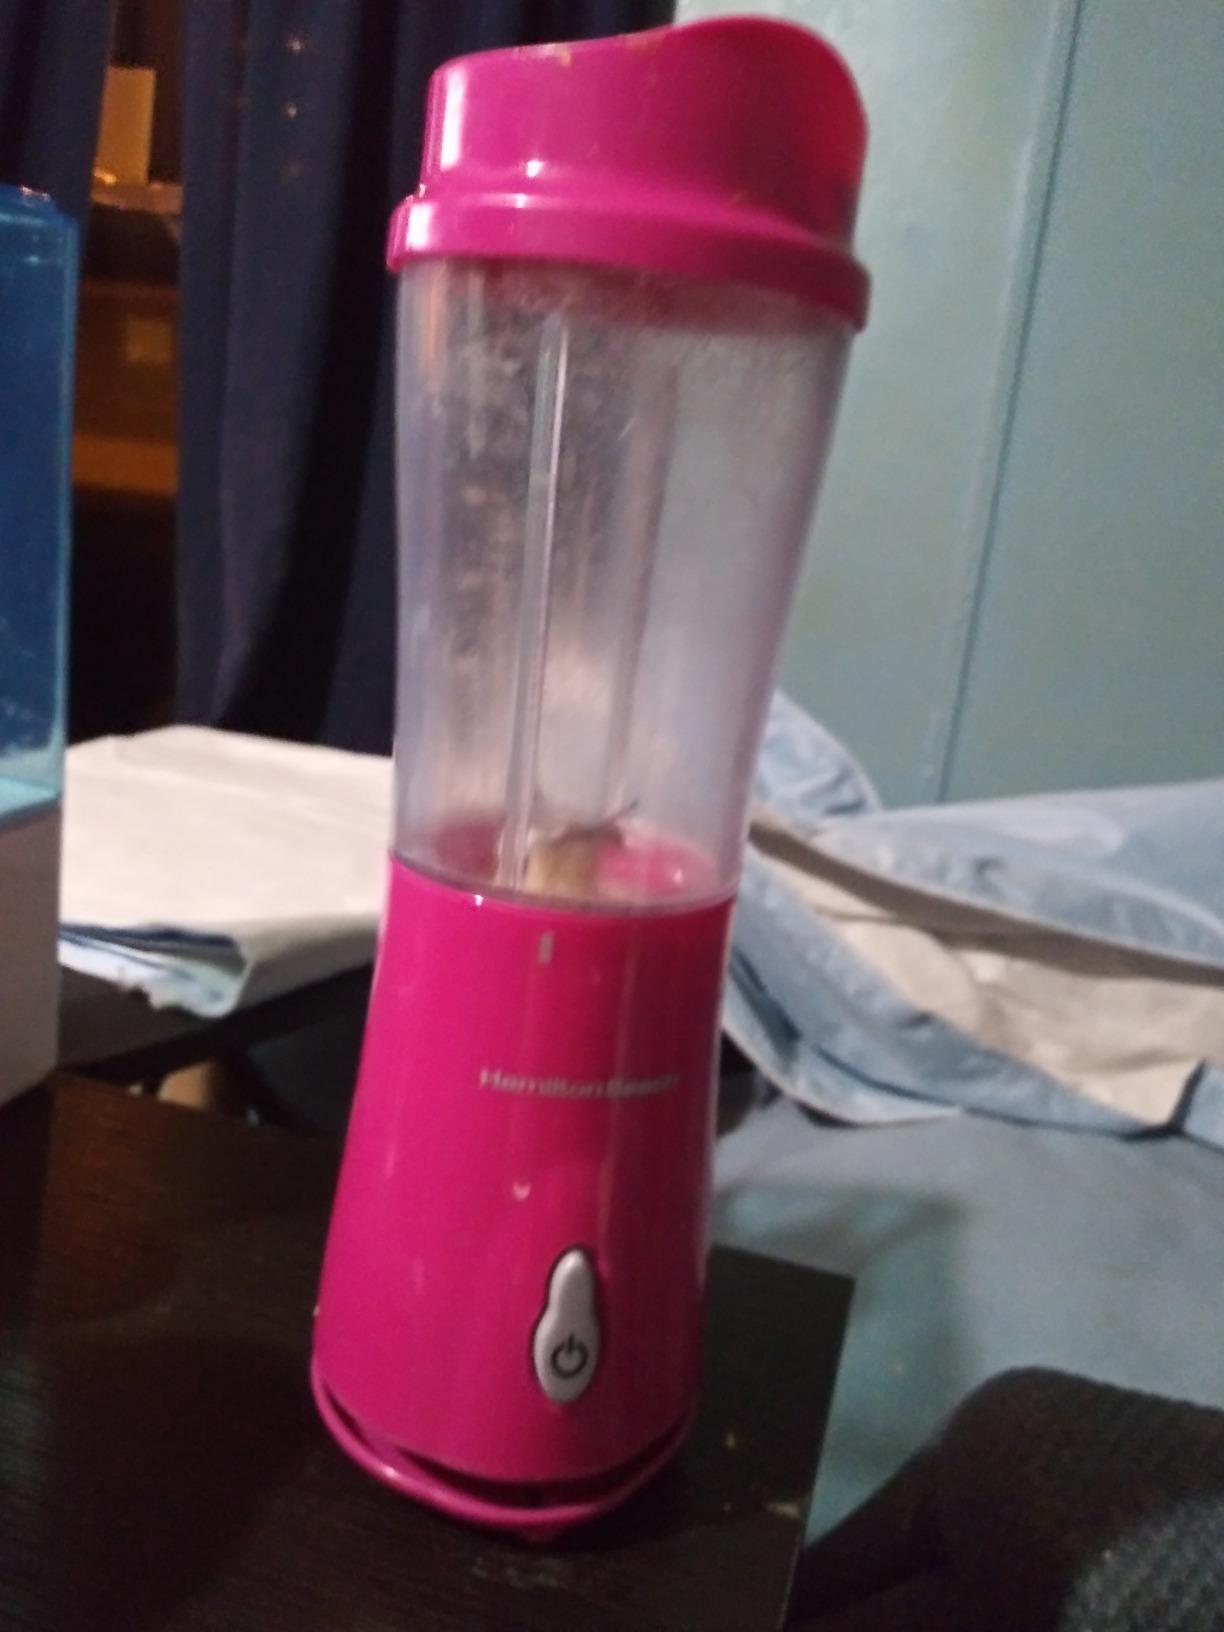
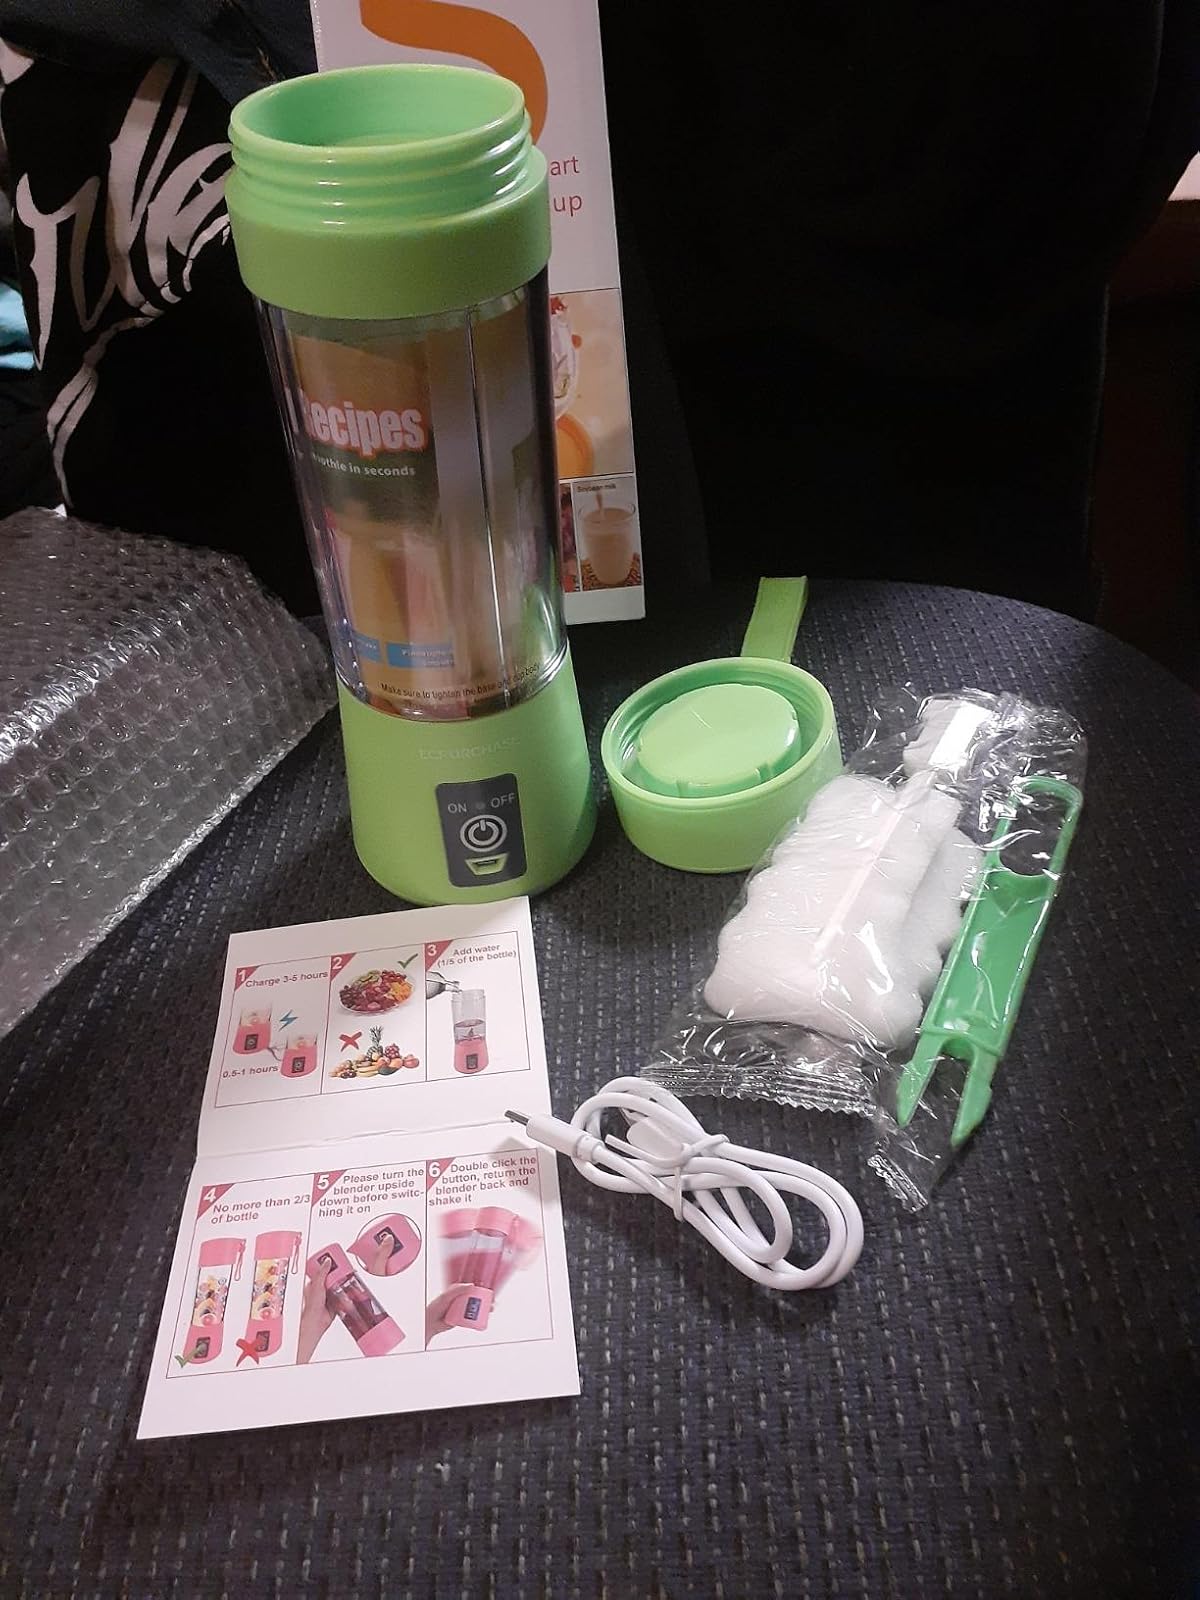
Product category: items_blender
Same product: no